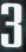
Number: 3